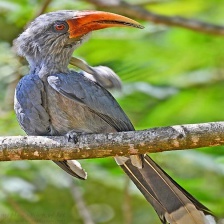
Species: MALABAR HORNBILL
Scientific name: OCYCEROS GRISEUS
ImageNet parent category: hornbill